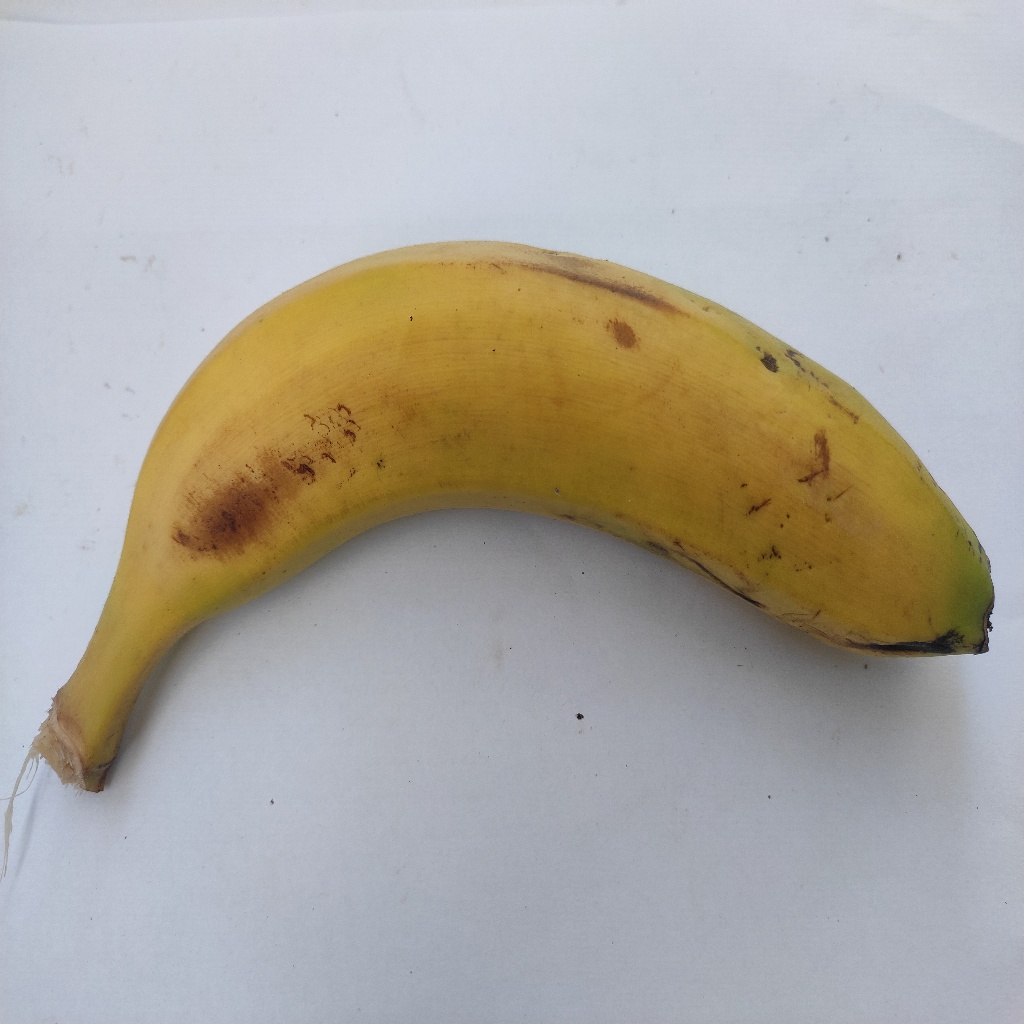
Crop: banana
Quality class: Class_A